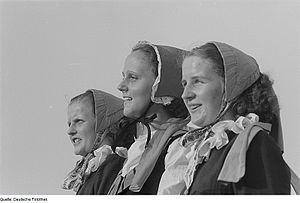
Kyse
Østtyske kvinder i 1952 iført kyse som en del af deres folkedragt.
En kyse er en tætsiddende hovedbeklædning, der dækker issen, nakken og ørene, men ikke panden. Ofte er der bånd eller snore til at binde kysen fast under hagen.